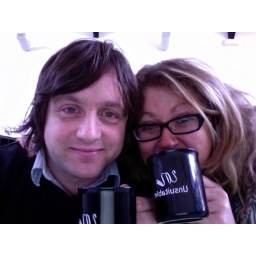
chris joined me in the office for a cup of tea.